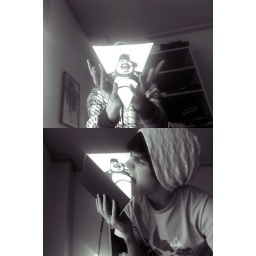
A lamp I made out of left over school supplies and parts of a desk lamp.